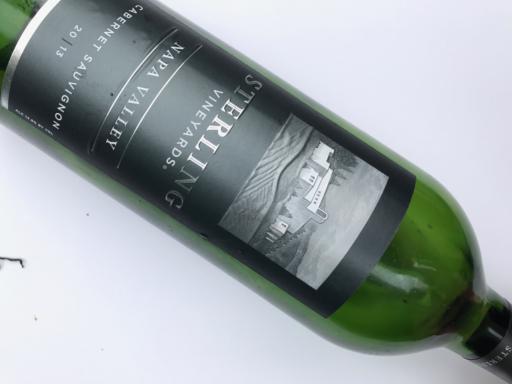
Waste category: glass